Natalya Neidhart

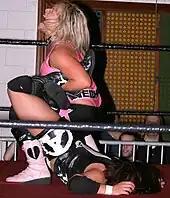
Neidhart during her early wrestling days performing the Sharpshooter on Ariel in 2006

In late 2000 through 2001, she served as the host and ring announcer of the Eric Bischoff led youth-promotion MatRats.